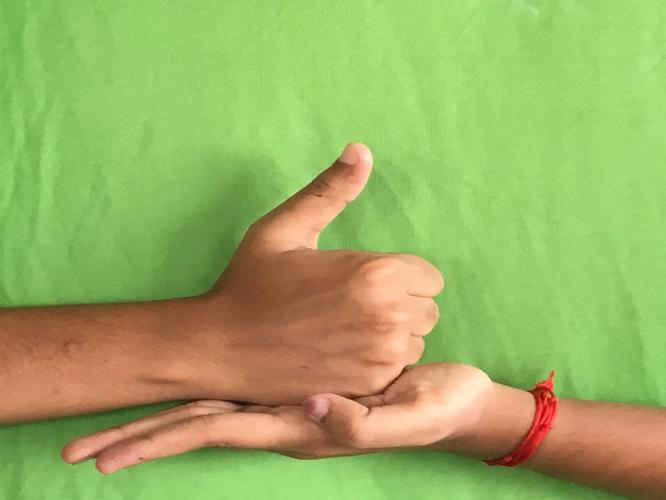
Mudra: Shivalinga
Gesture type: double_hand